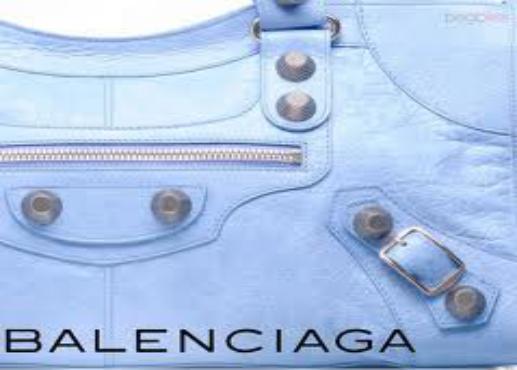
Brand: Balenciaga
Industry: Clothes